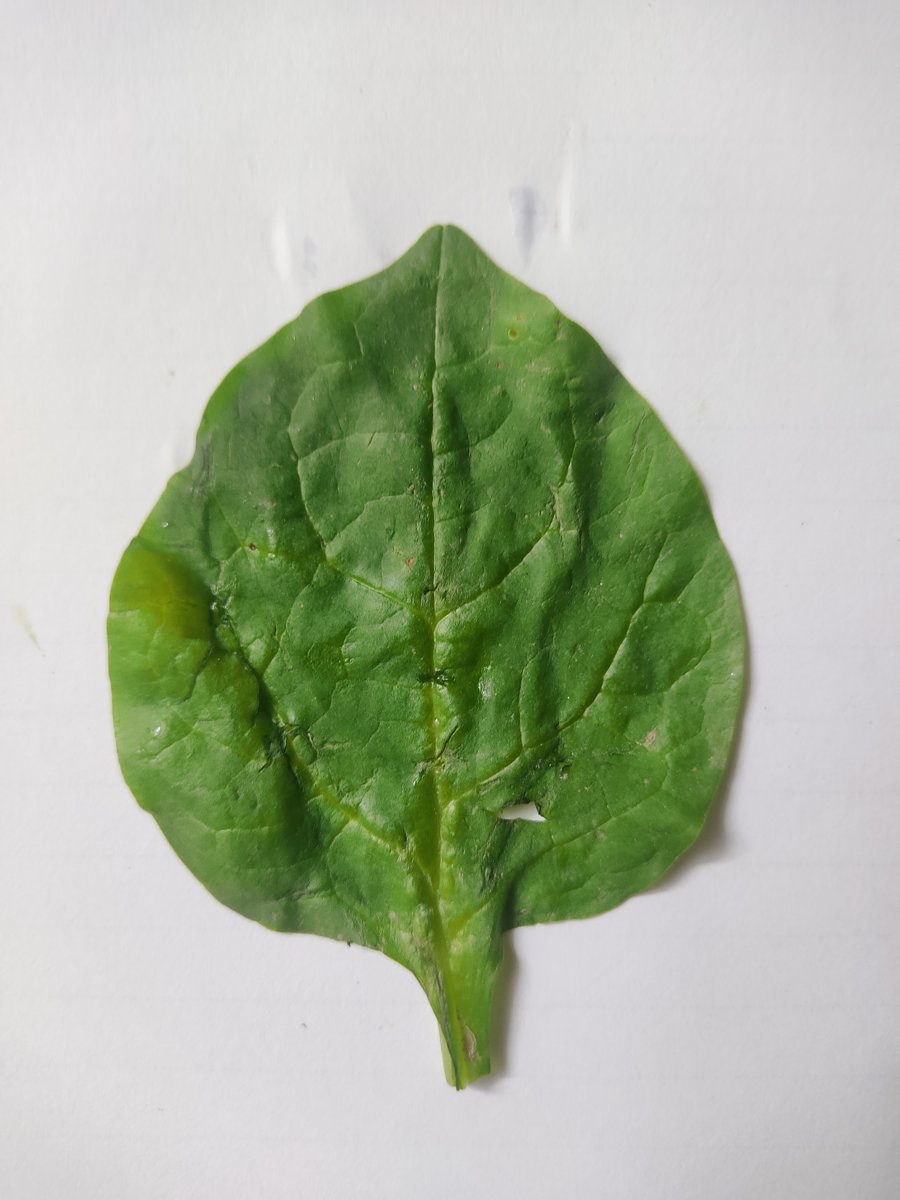
Label: Healthy-Leaf